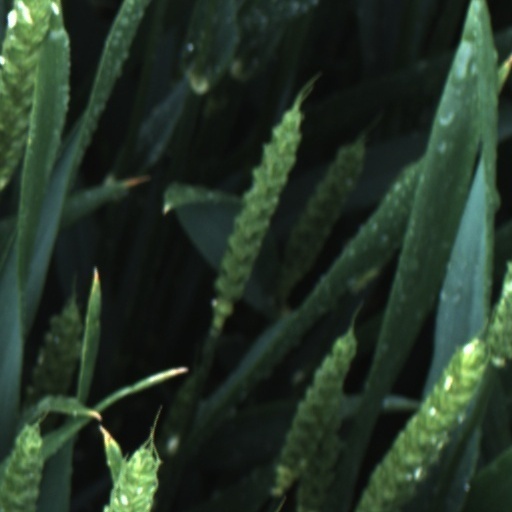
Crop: wheat